Ilya Samsonov

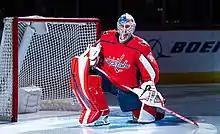
Samsonov before a game against the Ottawa Senators in 2022.

Between injuries and being in and out of coronavirus protocol, Samsonov missed some time, including the first two games of the 2021 Stanley Cup playoffs against the Boston Bruins. Samsonov returned for Game 3 but misplayed the puck during double overtime and turned it over to Craig Smith, who took advantage and scored the game-winning goal, giving the Bruins a 2–1 series lead. The following game, he made 22 saves in the first two periods before Boston scored four goals to win 4–1. The Capitals never recovered and were ultimately eliminated by the Bruins in five games.